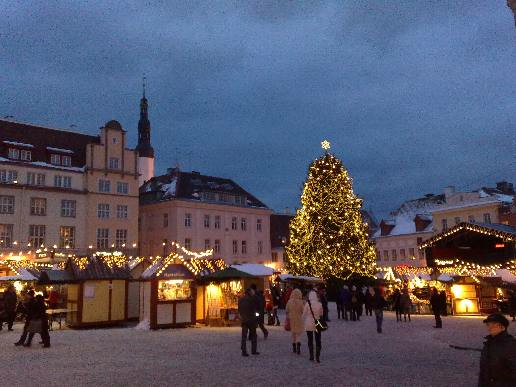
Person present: No